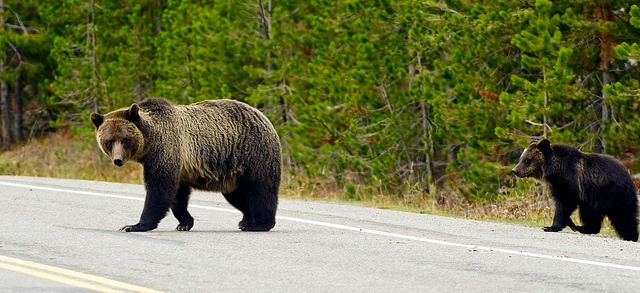
Two adult bears crossing the road from the forest.
A black bear and a cup crossing a street
Two bears coming out of the woods to a road.
Two bears that are walking across the road.
A mother bear and her cub crossing a two lane road.